Clapton Moor

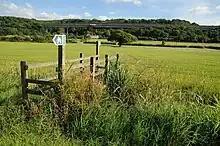
A public footbridge constructed across a rhyne at Clapton Moor

Although Clapton Moor is located near ancient sites like Cadbury Camp, and Clapton-in-Gordano (in which a hoard of Roman coins dated 253-270 AD were discovered), the moor itself was of very low importance, being unmentioned in literature up until the 18th century.